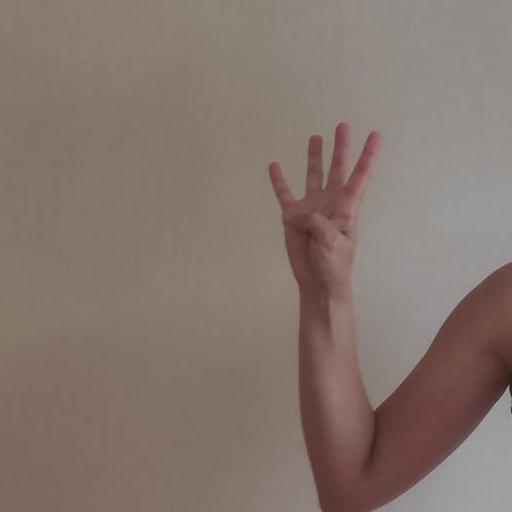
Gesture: four